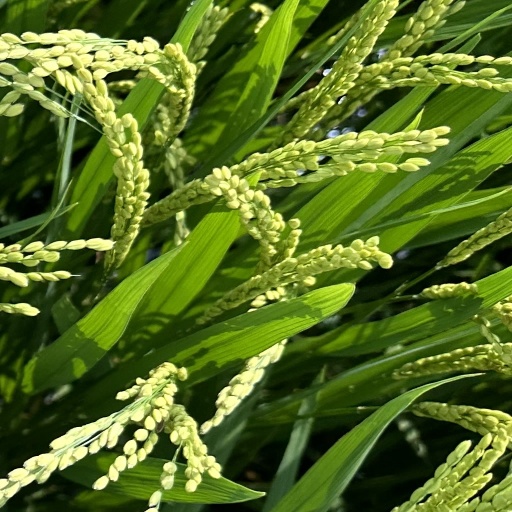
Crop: rice